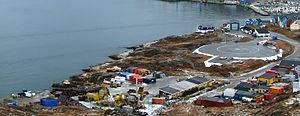
Qaqortoq Heliport
Qaqortoq Heliport er en grønlandsk heliport beliggende i Qaqortoq med et asfaltlandingsområde med en radius på 30 m. I 2008 var der 15.085 afrejsende passagerer fra heliporten fordelt på 2.334 starter.